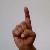
The image shows a hand gesture representing the letter 'D' in Indian Sign Language.